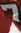
Number: 7